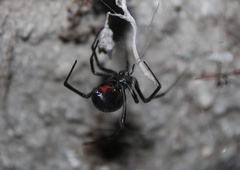
Species: Lactrodectus_hesperus